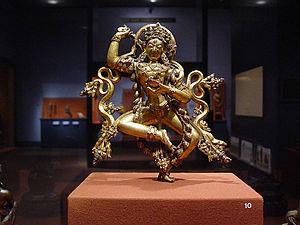
Le monastère de Densatil ou Densathil, aujourd’hui en ruines, fut bâti en 1192 ou 1198 dans l’actuel village de Rigang, canton de jiang, xian de Sangri, Préfecture de Shannan, Région autonome du Tibet, aux confins du District de Nêdong, à l’emplacement où le maître Kagyu Phagmo Drupa s’était installé en 1158. Le site surplombe une étroite vallée couverte de genévriers et de rhododendrons au nord du Yarlung Tsangpo. Tombé aux mains du clan Lang au XIIIᵉ siècle, le monastère bénéficia de leur domination sur le Tibet central et devint à partir du milieu du XIVᵉ siècle l’un des plus somptueux du pays, décoré sous la direction d’artisans newars. Bien qu’inscrit en 1962 sur la liste du patrimoine protégé de la région autonome du Tibet, il fut presque entièrement détruit et pillé durant la révolution culturelle. Il a subi des rénovations de 1992 a 1993. Il est en activité aujourd'hui. Il reste comme témoignage de son état ancien les descriptions de Sarat Chandra Das et de Giuseppe Tucci, ainsi que les photos prises par Pietro Francesco Mele en 1948.
L’art chinois, recouvre l'ensemble des arts de culture chinoise dans le monde chinois et la diaspora. La conception occidentale de l'art est utilisée en Chine à l'époque moderne, dans son sens le plus large, pour aborder toutes les formes d'art pratiquées en Chine tout au long de son histoire.